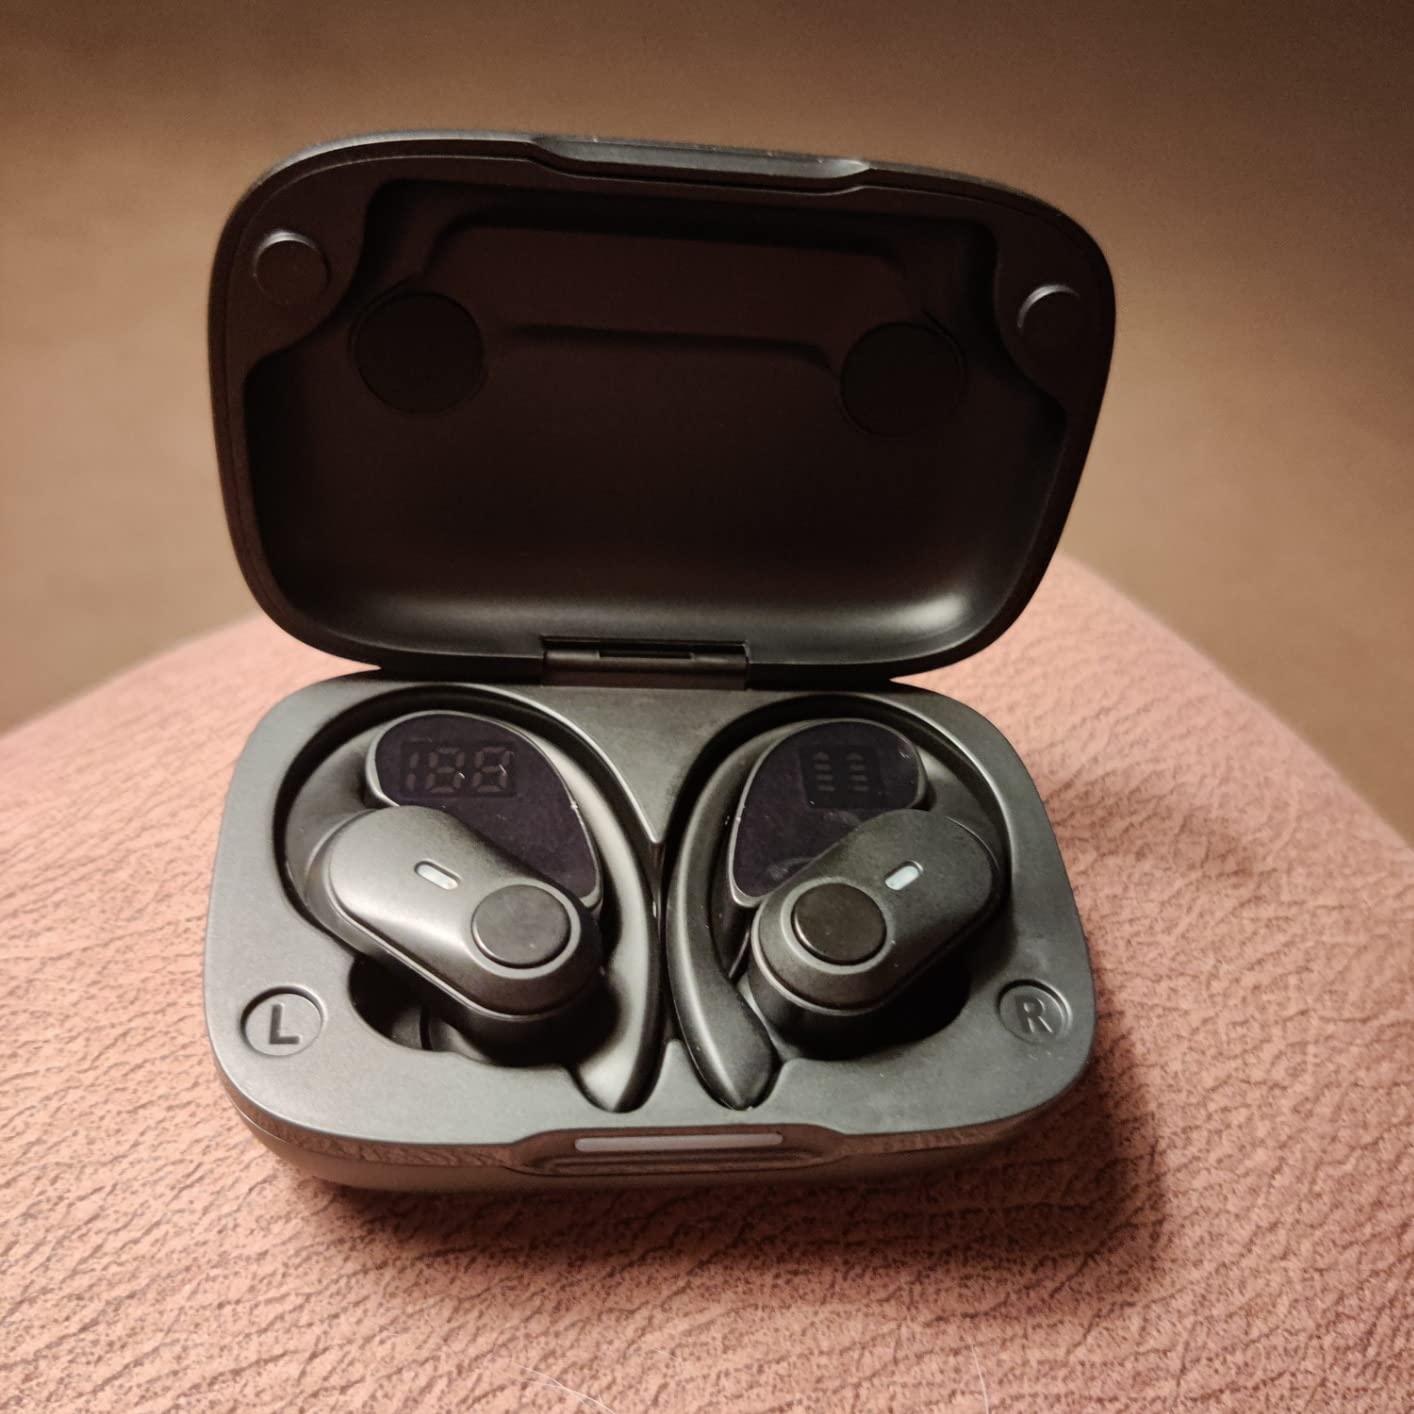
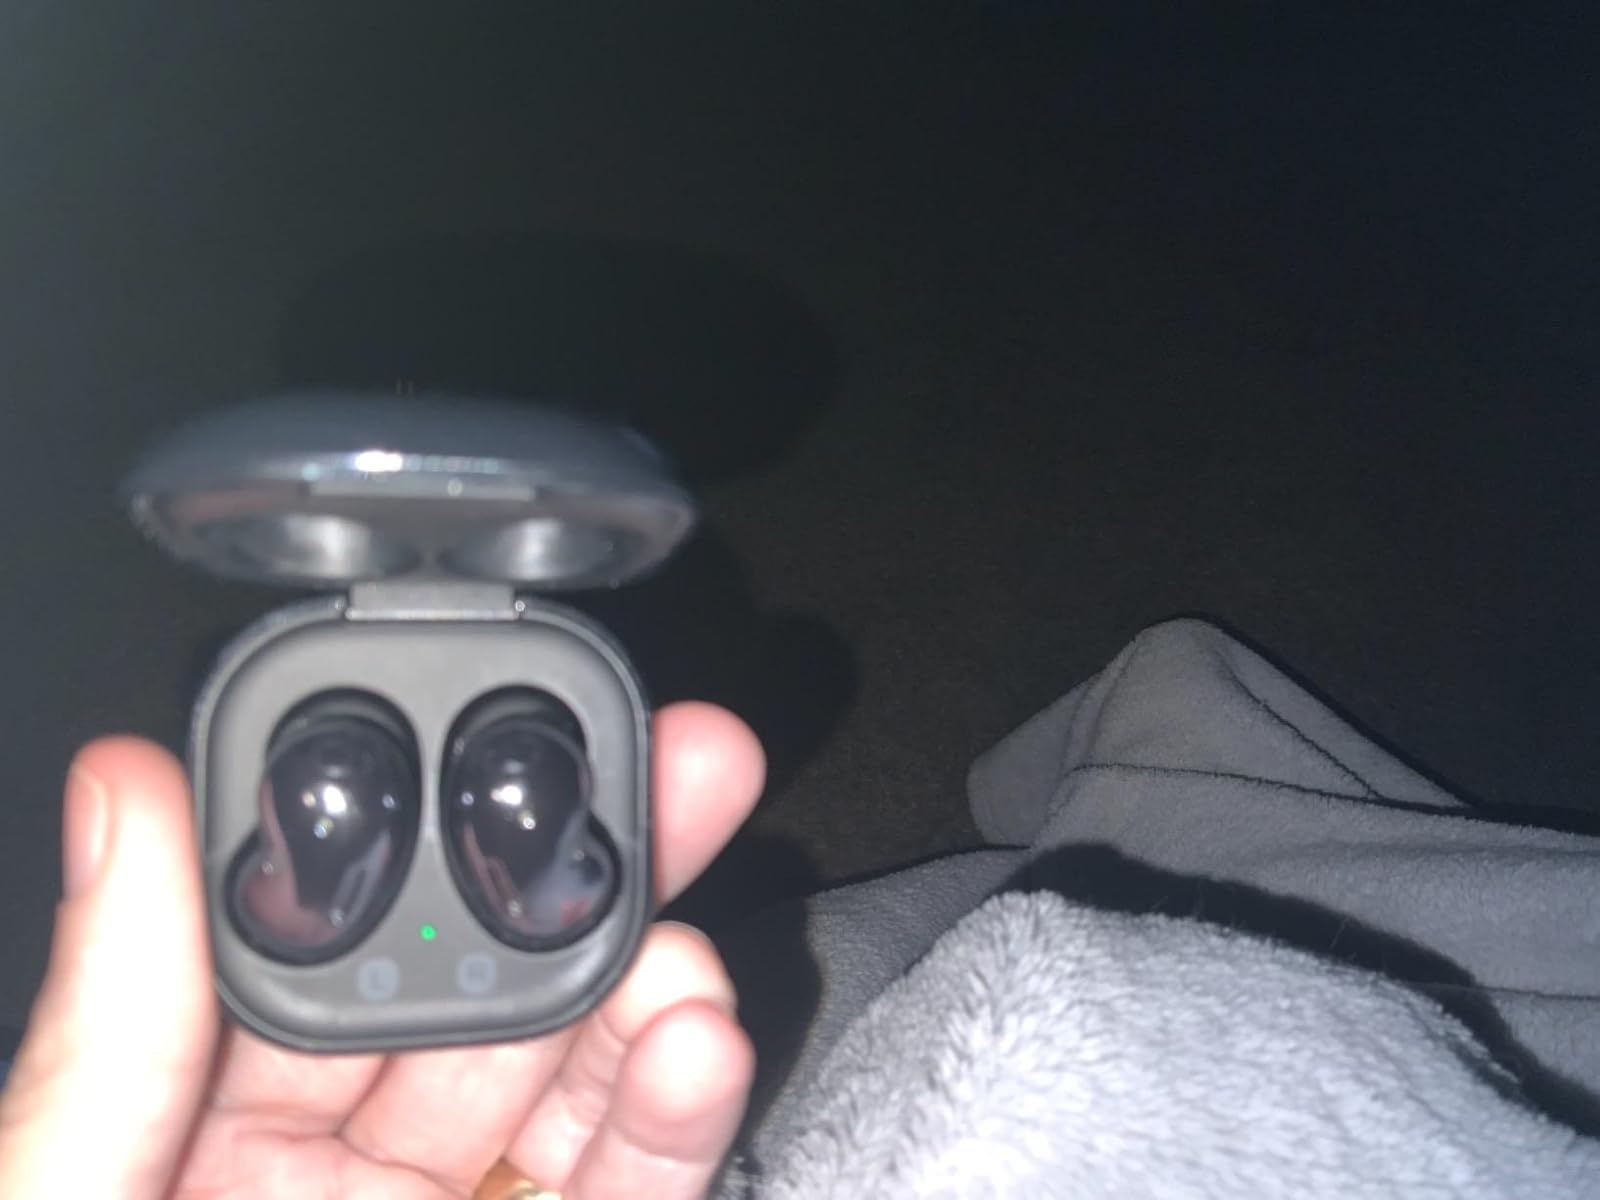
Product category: earbuds
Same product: no